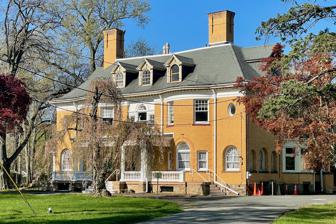
Building: George A. Strong House
Country: United States of America
Year built: 1896
United States historic place George A. Strong House U.S. National Register of Historic Places New Jersey Register of Historic Places duCret School of Art Show map of Union County, New Jersey Show map of New Jersey Show map of the United States Location 1030 Central Avenue Plainfield, New Jersey Coordinates 40°36′18″N 74°25′1″W / 40.60500°N 74.41694°W / 40.60500; -74.41694 ( George A. Strong House ) Area 5 acres (2.0 ha) Built 1896 ( 1896 ) Built by John Abbott Architect Rossiter & Wright Architectural style Colonial Revival, International Style NRHP reference No. 12000570 NJRHP No. 4734 Significant dates Added to NRHP August 28, 2012 Designated NJRHP June 29, 2012 The George A. Strong House is a historic building located at 1030 Central Avenue in the city of Plainfield in Union County, New Jersey . Built in 1896, it was added to the National Register of Historic Places on August 28, 2012, for its significance in architecture, education, and community planning and development. The duCret School of Art purchased the building in 1977 to use for art education. History and description The original two and one-half story brick building featuring Colonial Revival architecture was constructed in 1896 for George A. Strong, a lawyer, and his family. A gymnasium was added in 1933 for use by the Wardlaw School , which had purchased the building that year. A library was added in 1947. Two additions featuring International Style were built in the 1960s. It was purchased by the duCret School of Art in 1977. See also National Register of Historic Places listings in Union County, New Jersey References